VAQ-137

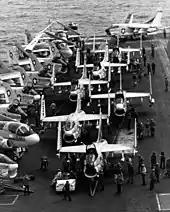
VAQ-137 Prowler on board USS "Enterprise" CVAN-65 in April 1975

VAQ-137 was established on 14 Dec 1973 and first deployed in 1974 with CVW-14 for a WESTPAC cruise aboard , flying EXCAP EA-6B Prowlers. In April 1975, on station in the South China Sea, the squadron provided essential electronic surveillance for Operation Frequent Wind, the evacuation of Americans from Saigon. Between 1976 and 1978, the squadron made two Mediterranean cruises with CVW-6 aboard . In April 1976, the squadron provided standoff ECM support for the evacuation of Americans from civil-war-torn Beirut, Lebanon. During the two cruises, the squadron obtained emitter data and the first Navy photos of the USSR 's Kiev-class aircraft carrier and their newest Kara-class cruiser. Between 1979 and 1982, VAQ-137 made three WESTPAC cruises with CVW-2 aboard .